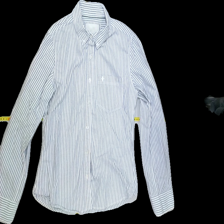
View: front
Type: Shirt
Category: Ladies
Brand: Lager 157
Colors: White, Blue
Material: 100%cotton
Pattern: Striped
Cut: Regular, Collar
Size: M
Season: All
Trend: No trend
Stains: No
Price range: 50-100
Recommended usage: Reuse